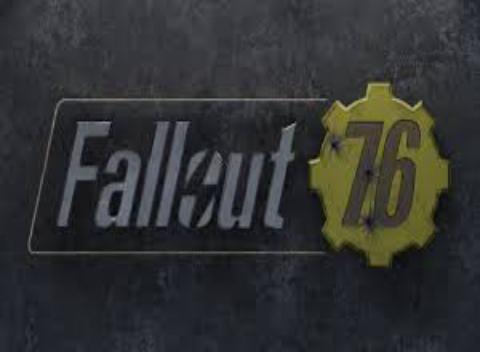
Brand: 76
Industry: Clothes